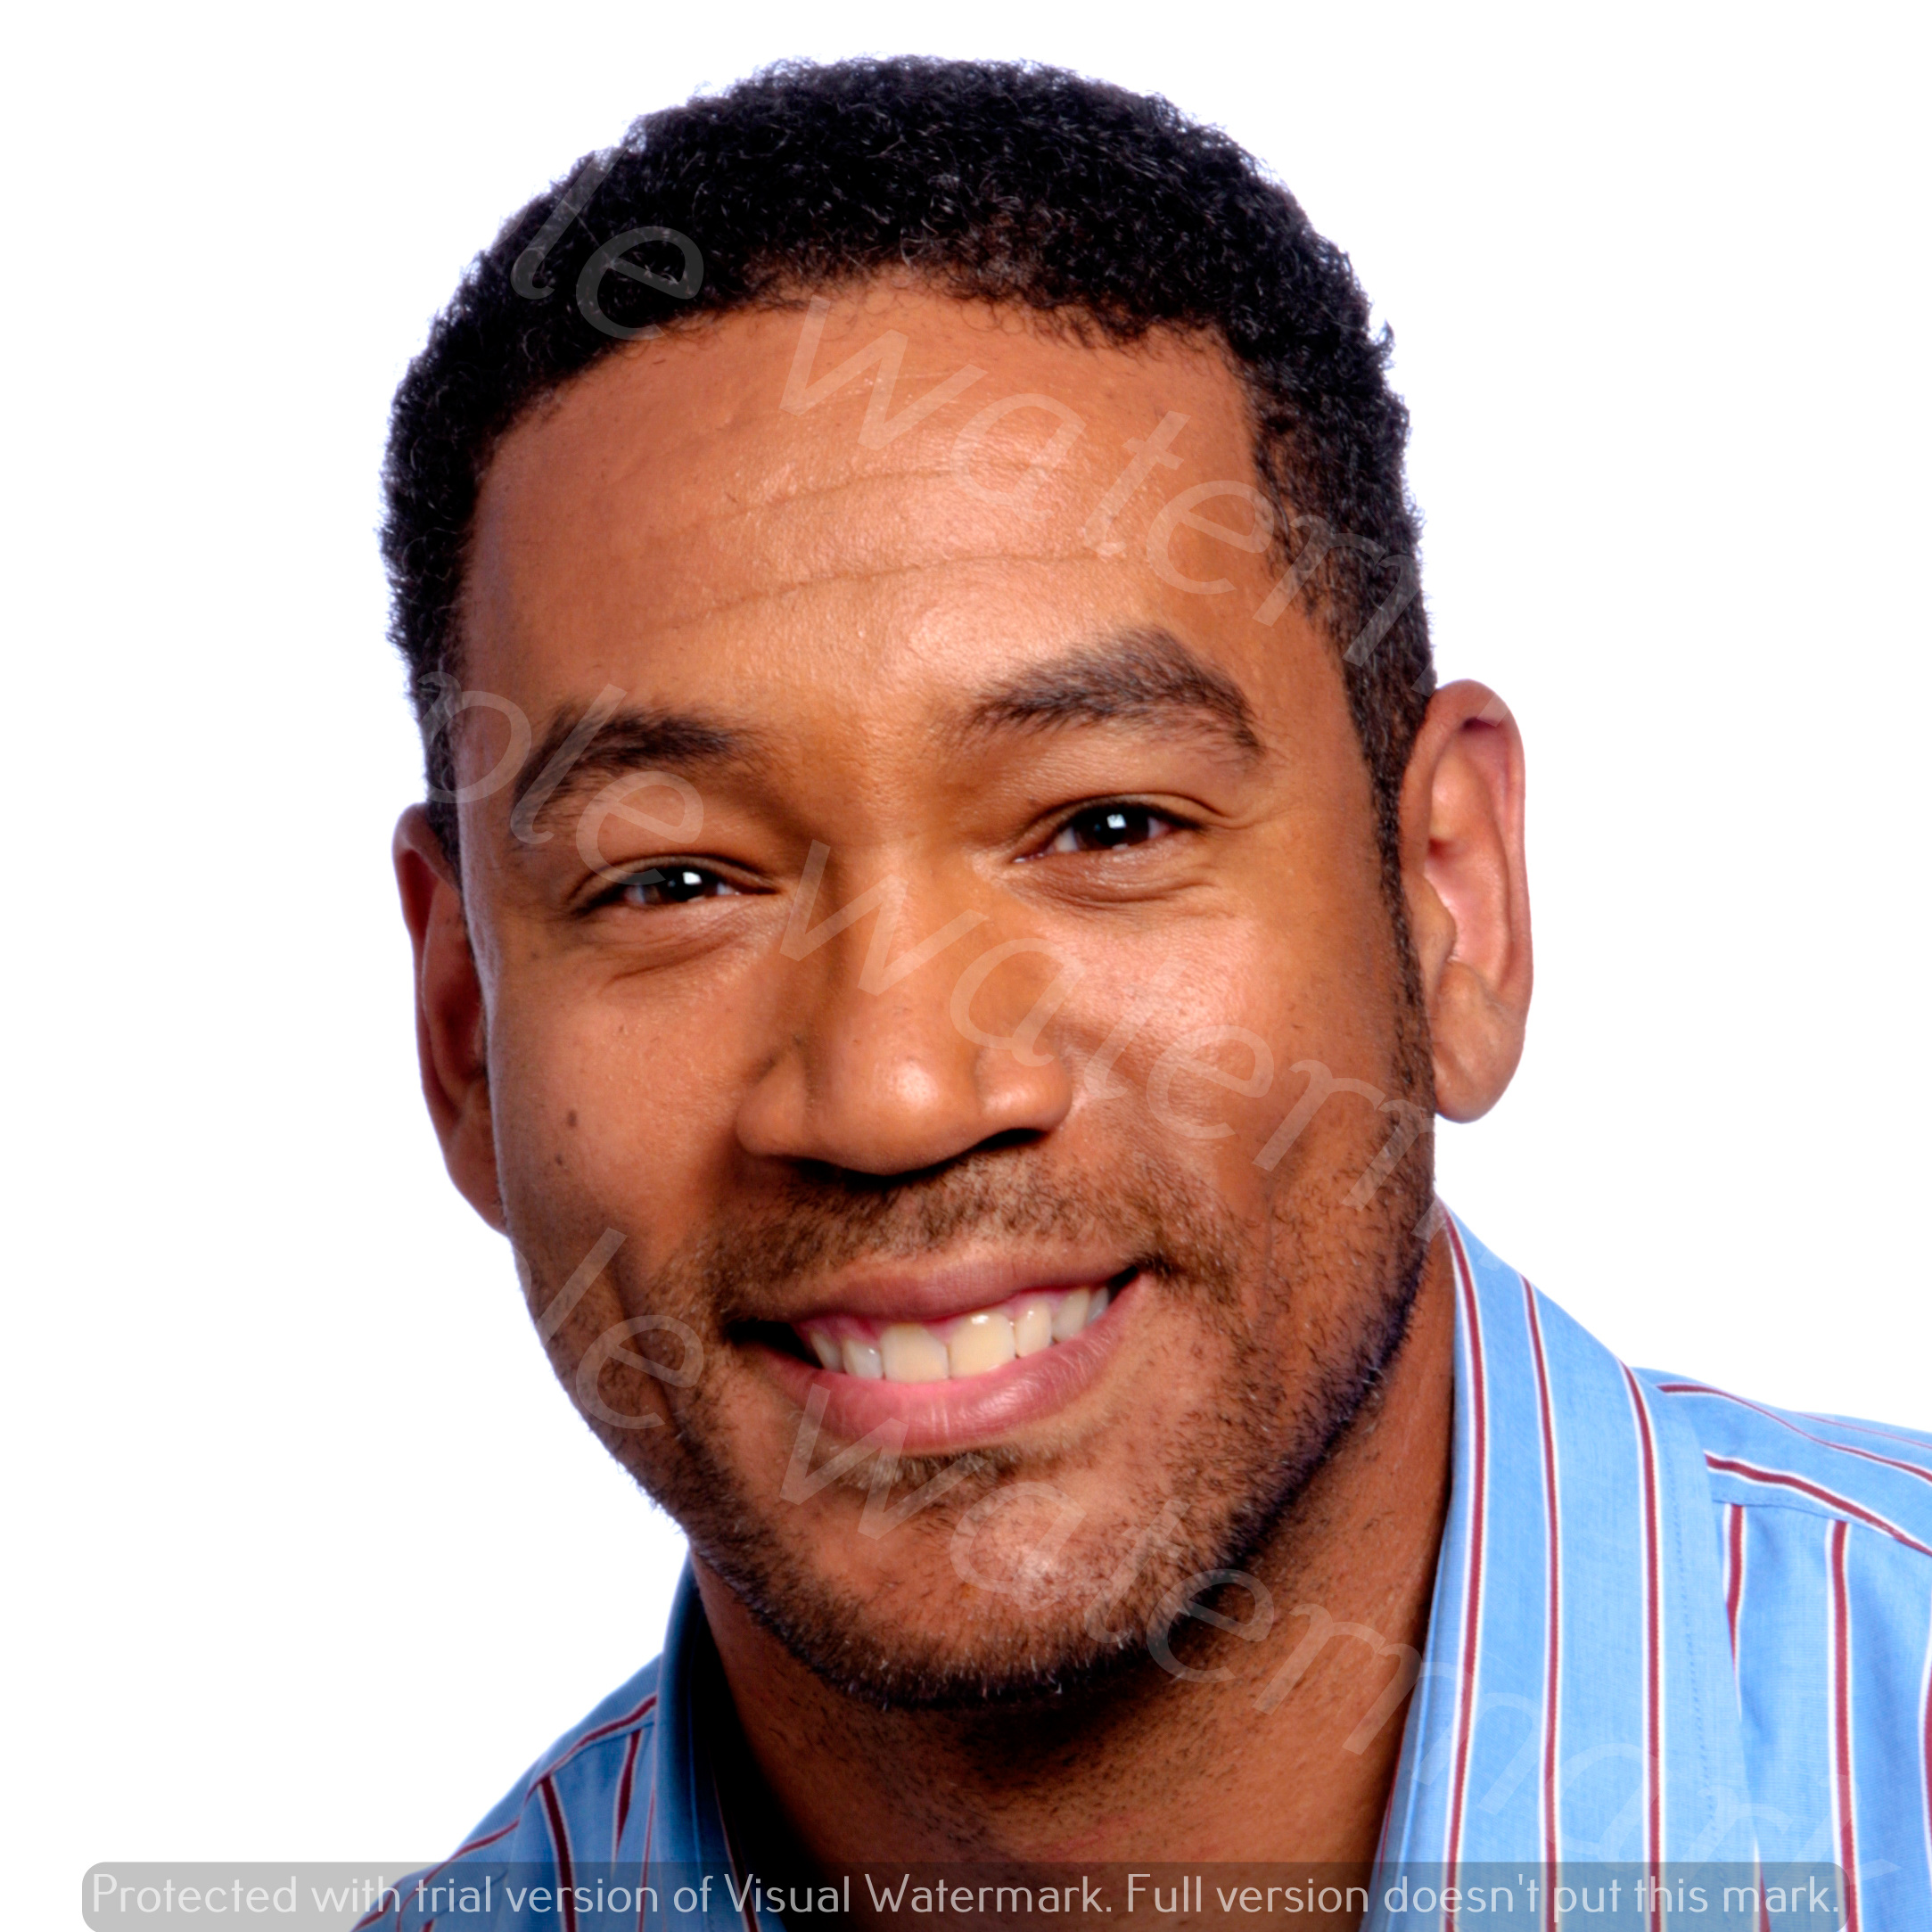
Label: Watermark